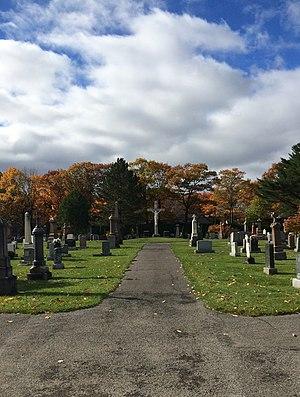
Le cimetière Saint-Michel-de-Sillery, 2041, boulevard René-Lévesque Ouest, Sillery, Québec, Québec, Canada
Le cimetière Saint-Michel de Sillery est situé dans la ville de Québec.